Bay Ridge United Church

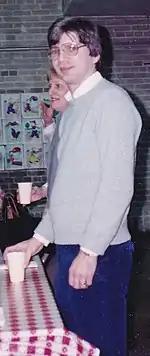
Rev Howard Ashley at Square Dance

In 1991, during Pastor Ashley's ministry, the facade on the front of the church was rebuilt. This helped the church stand out from the rest of the buildings around it on Bay Ridge Parkway.